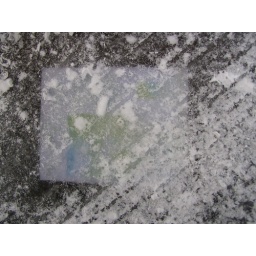
paper frozen under ice on the street